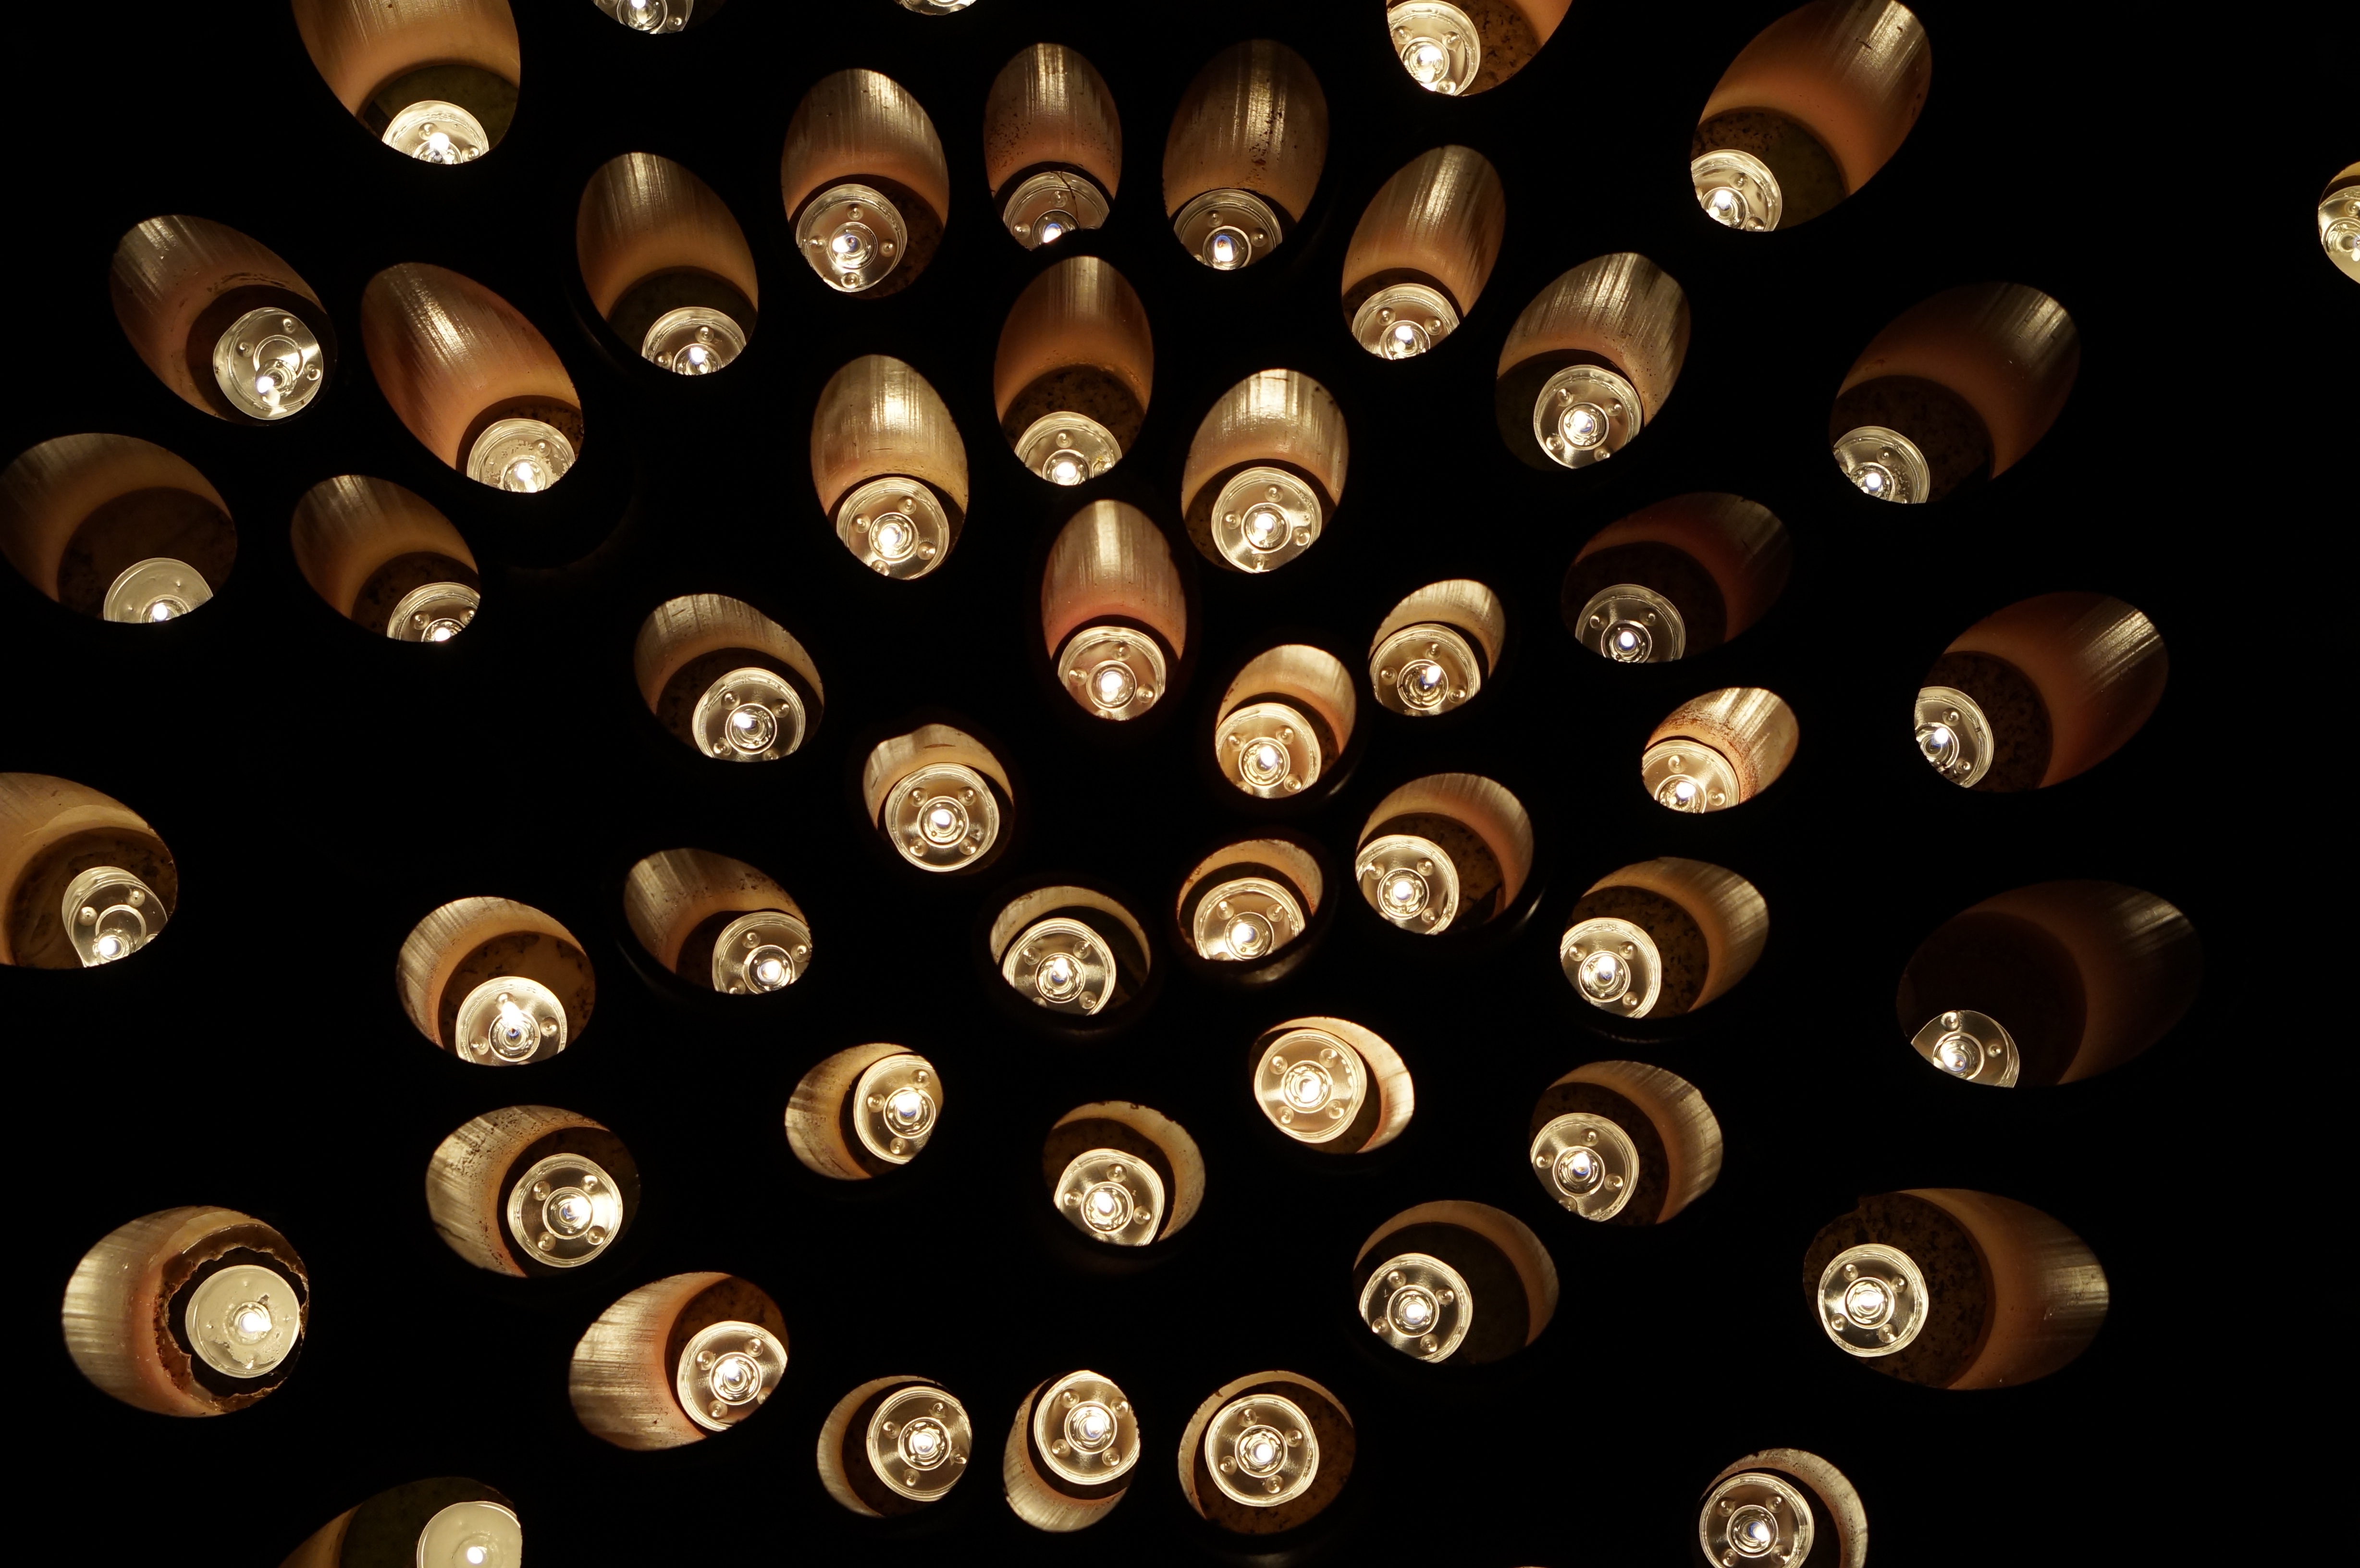
lantern, fire, darkness, lighting, circle, close up, symmetry, macro photography, bamboo lantern